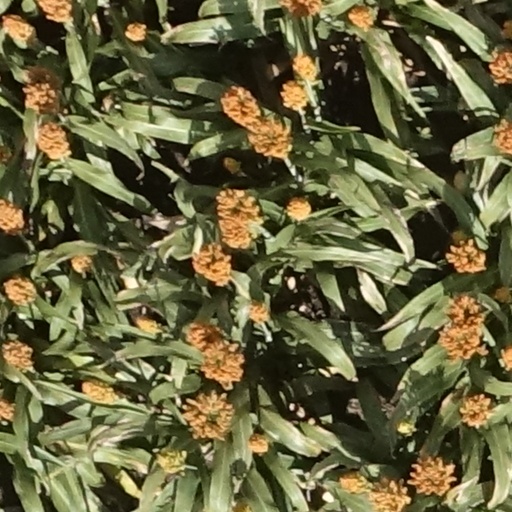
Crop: sorghum